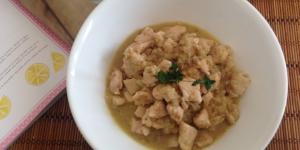
quinoa con pollo